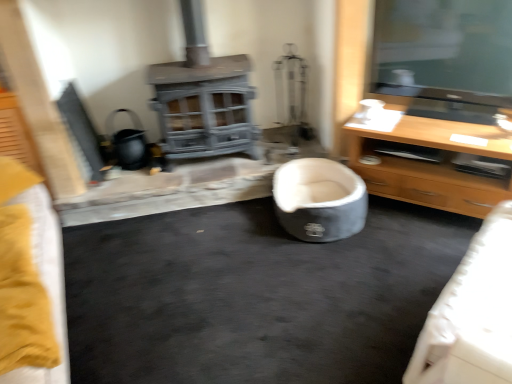
Question: Locate soft gray fabric bean bag at center in the image.
Answer: [(0.623, 0.521)]